Samavasarana

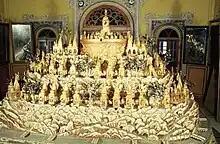
Samosharana of Tirthankara Rishabha (Ajmer Jain temple)

In samavasarana, the "tirthankara" sits on a throne without touching it (about two inches above it). Around the tirthankara sit the "ganadharas" (chief disciples). Living beings sit in the following order: